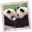
Label: bear